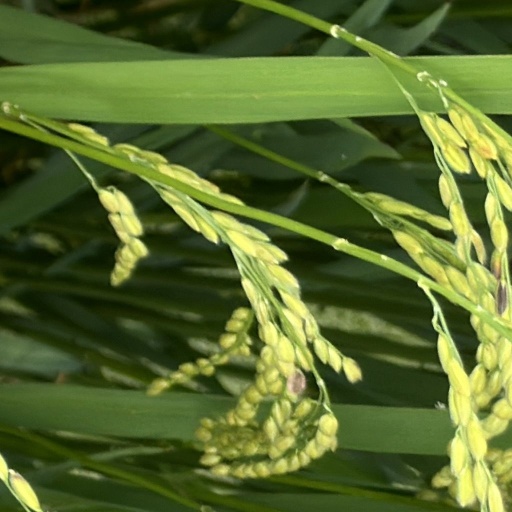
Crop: rice